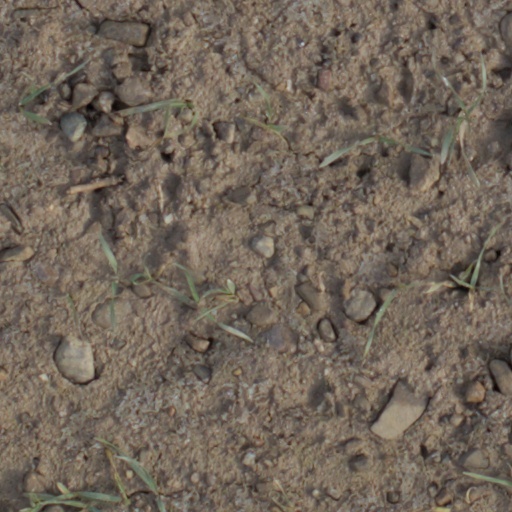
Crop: wheat